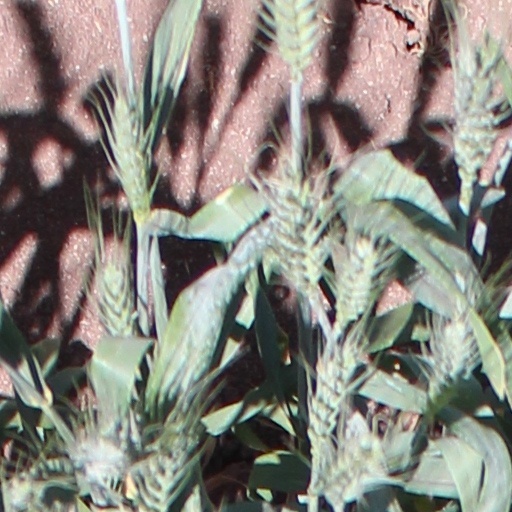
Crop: wheat